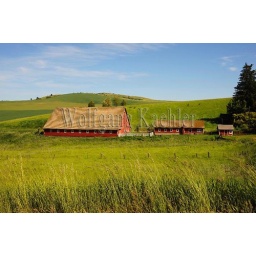
Usa, washington state, palouse country, red barn in field